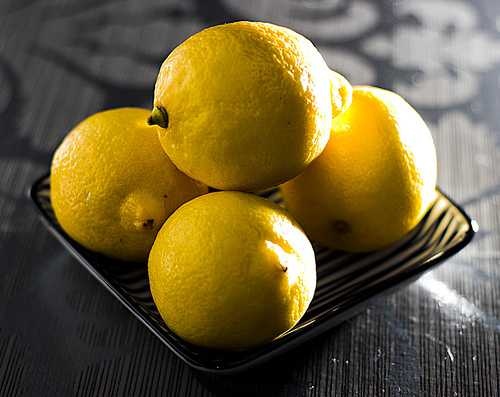
Label: Lemon